Gangs of the Dead

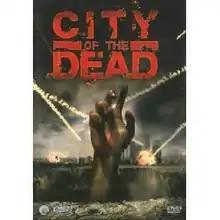
German DVD cover

Gangs of the Dead, originally Last Rites, is a zombie survival film released in 2006, starring Enrique Almeida and Reggie Bannister.